Buses in Malta

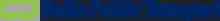
Green logo of the Malta Public Transport

In May 2014 eleven new buses arrived in Malta, leased as the first part of a temporary new fleet of 45 buses to operate for Malta Public Transport. They were put to service in June 2014, and they were painted white with a small logo of Malta Public Transport.